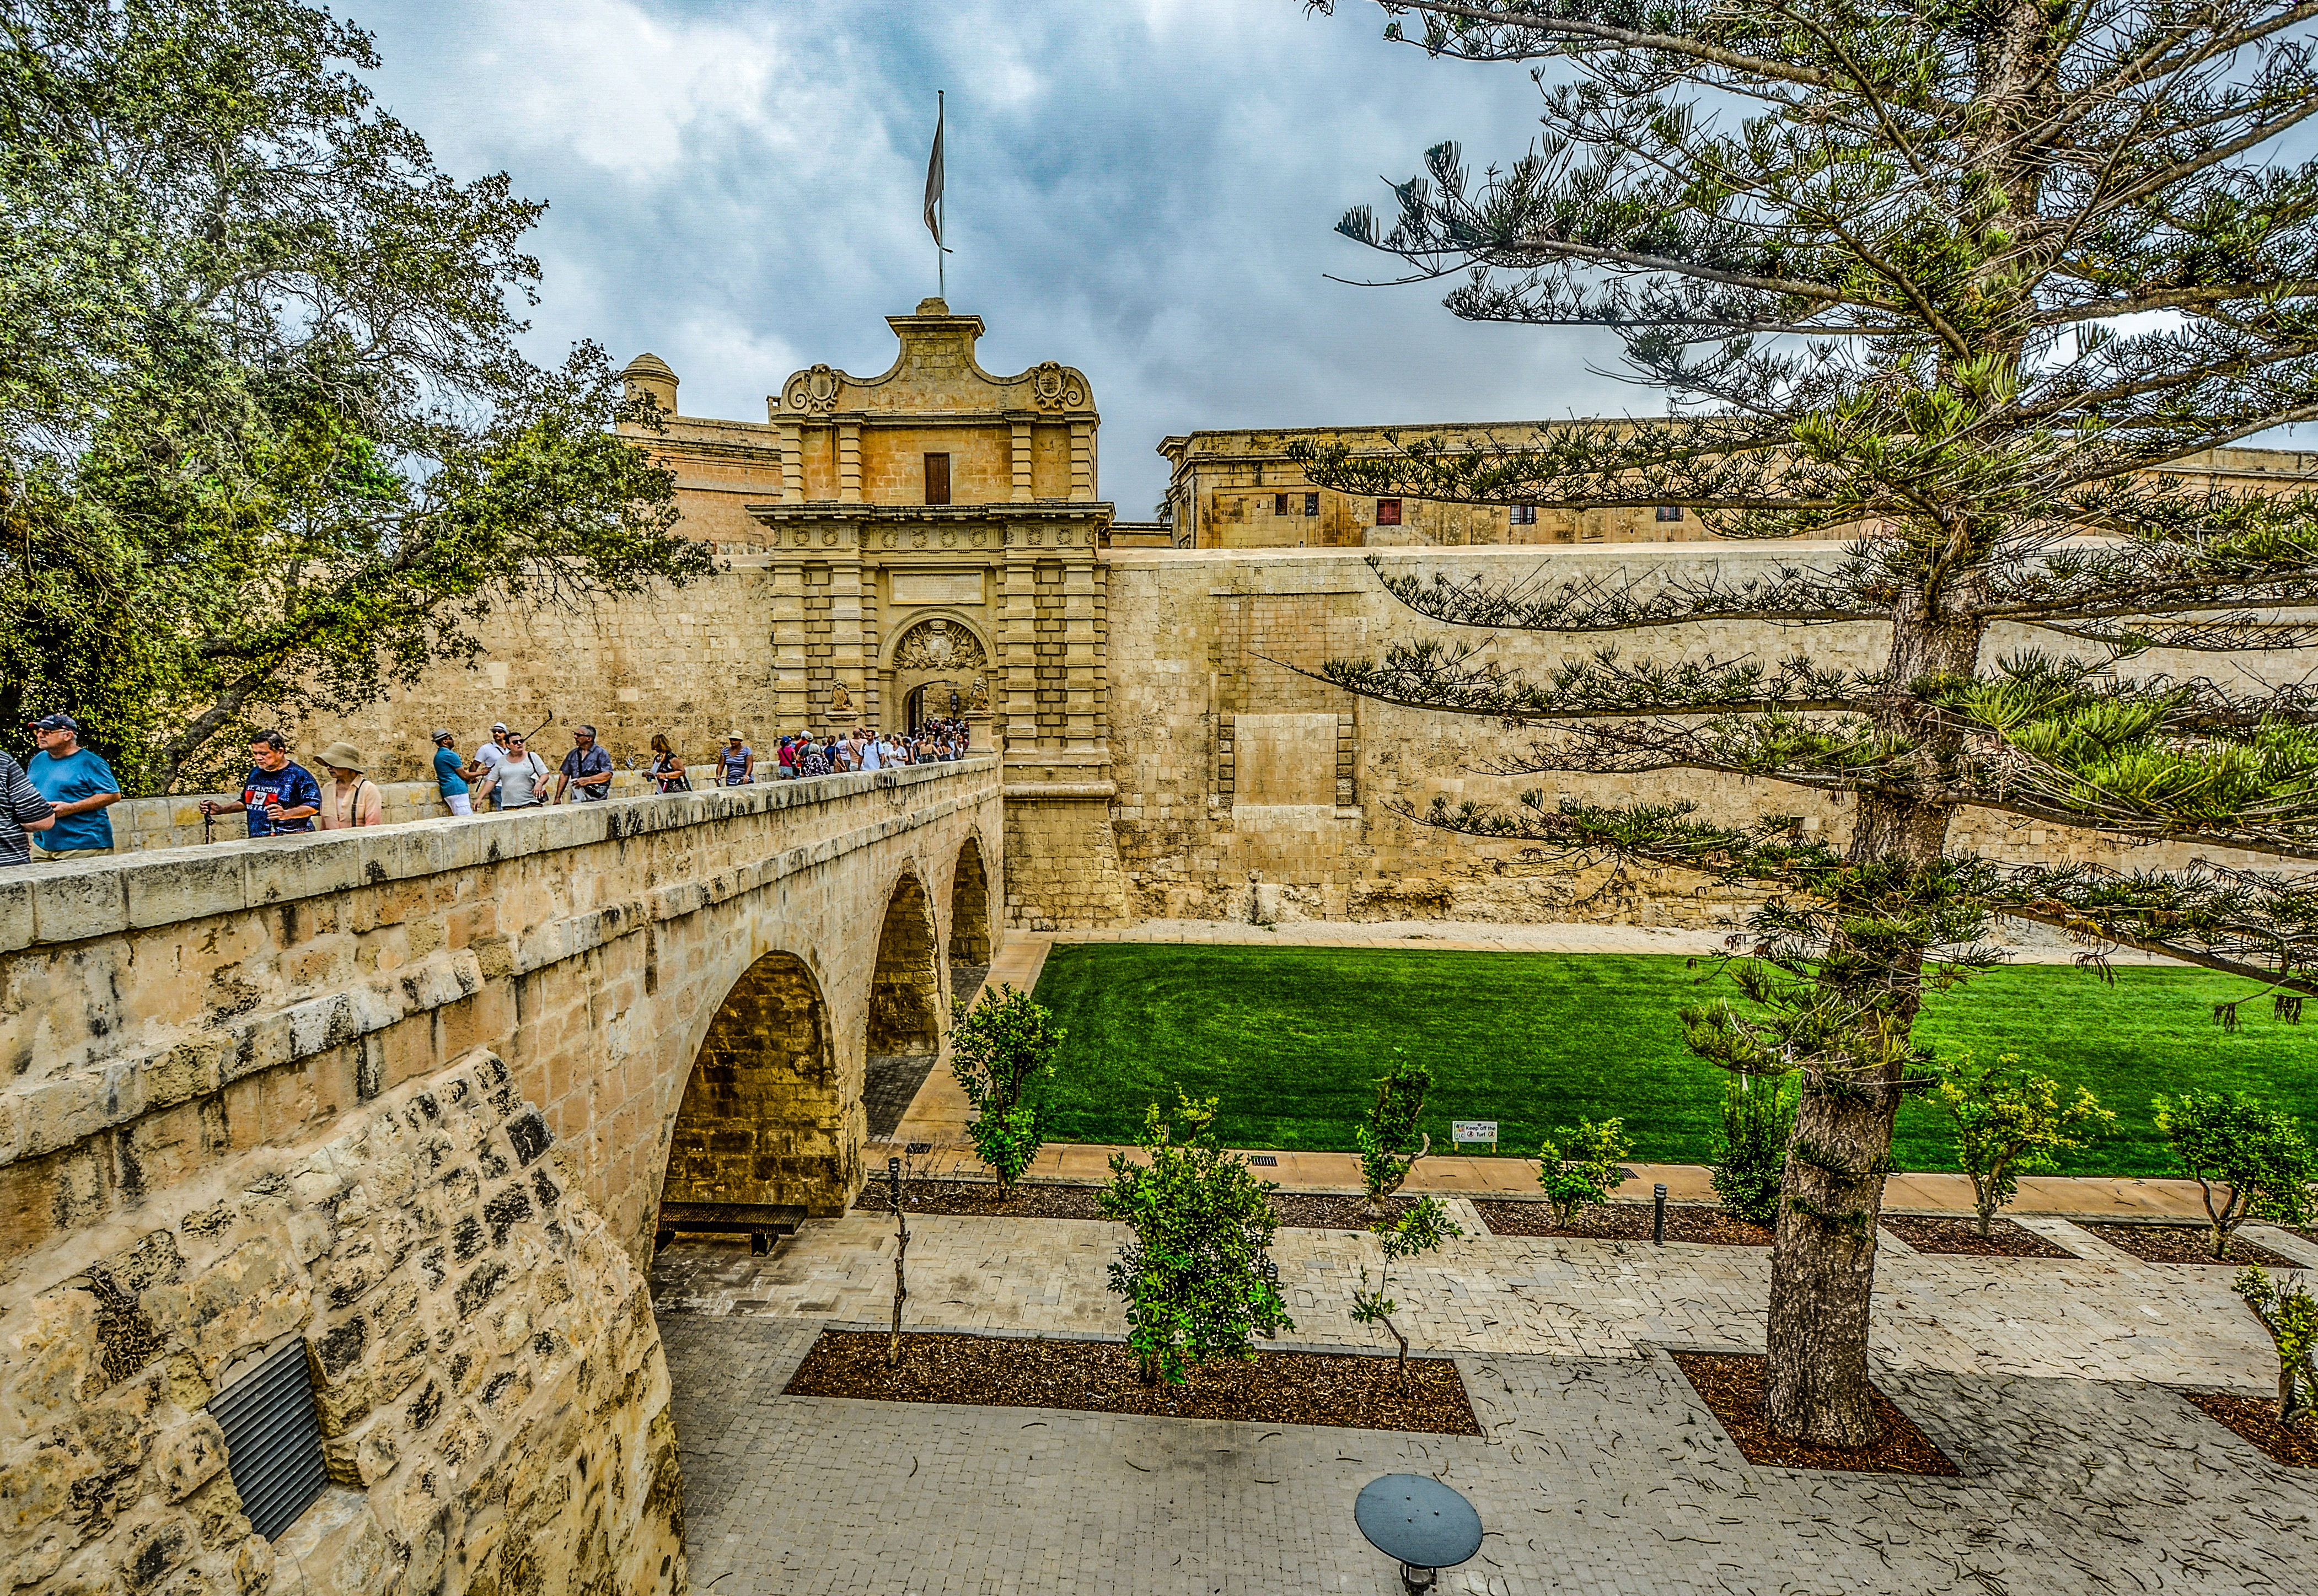
architecture, bridge, mansion, chateau, palace, city, wall, europe, mediterranean, castle, fortification, garden, tourism, fortress, courtyard, ruins, monastery, fort, malta, estate, gates, ancient history, mdina